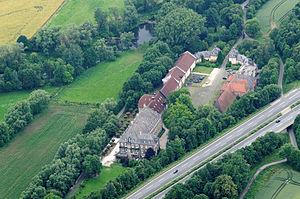
La Haus Füchten est une demeure seigneuriale située en Allemagne à Ense dans le Sauerland. Cette demeure à deux étages se trouve à l'est de la Ruhr, près du village de Hünningen dépendant de la municipalité d'Ense.